Astronomical interferometer

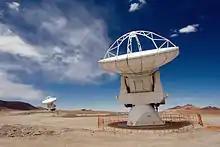
Two of the Atacama Large Millimeter/submillimeter array (ALMA) 12-metre antennas gaze at the sky at the observatory's Array Operations Site (AOS), high on the Chajnantor plateau at an altitude of 5000 metres in the Chilean Andes.

High on the Chajnantor plateau in the Chilean Andes, the European Southern Observatory (ESO), together with its international partners, is building ALMA, which will gather radiation from some of the coldest objects in the Universe. ALMA will be a single telescope of a new design, composed initially of 66 high-precision antennas and operating at wavelengths of 0.3 to 9.6 mm. Its main 12-meter array will have fifty antennas, 12 metres in diameter, acting together as a single telescope – an interferometer. An additional compact array of four 12-metre and twelve 7-meter antennas will complement this. The antennas can be spread across the desert plateau over distances from 150 metres to 16 kilometres, which will give ALMA a powerful variable "zoom". It will be able to probe the Universe at millimetre and submillimetre wavelengths with unprecedented sensitivity and resolution, with a resolution up to ten times greater than the Hubble Space Telescope, and complementing images made with the VLT interferometer.